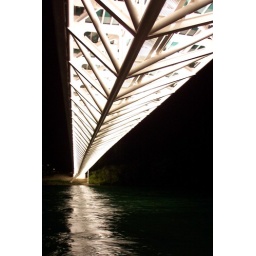
water under the bridge